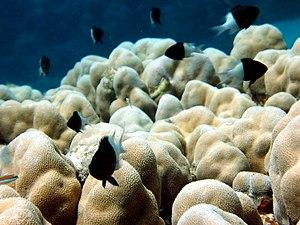
Chromis est un genre de poissons de la famille des Pomacentridae.
La castagnole bicolore est une espèce de poisson demoiselle de la famille des Pomacentridae, commune dans les régions coralliennes.